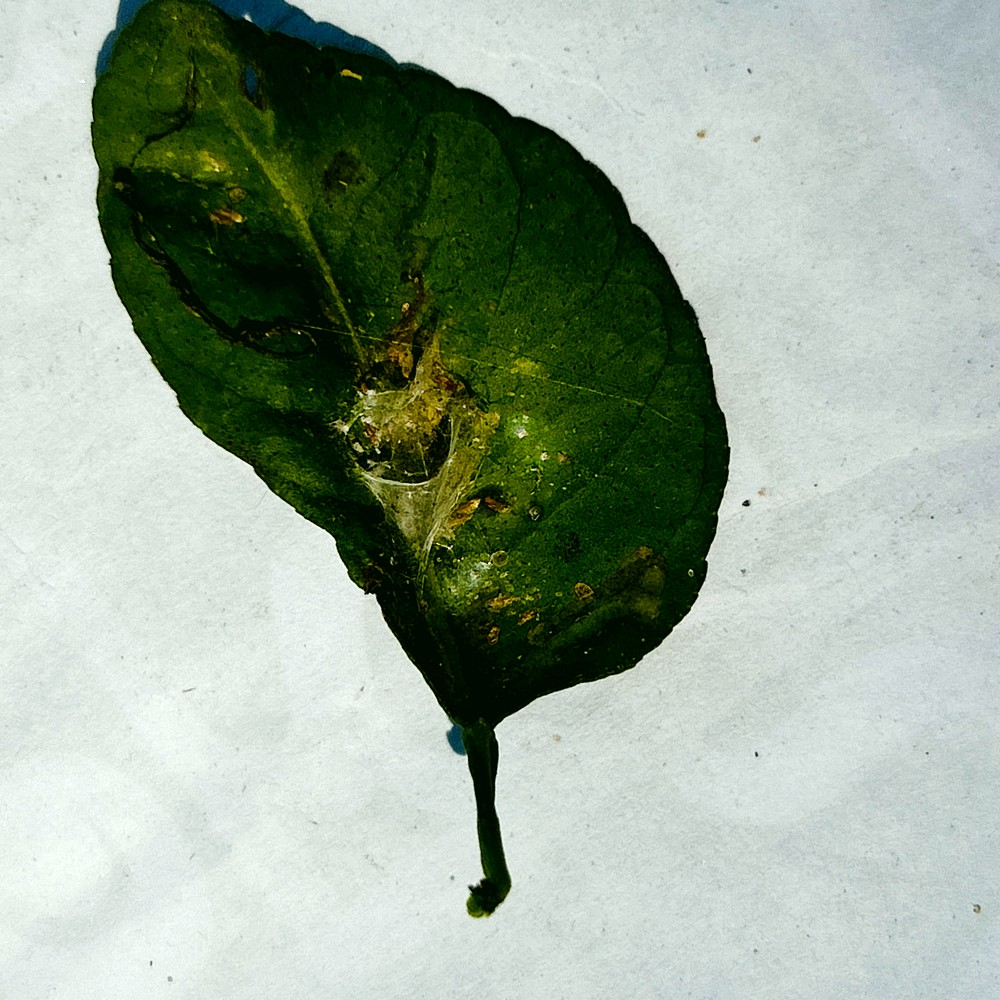
Label: Spider Mites